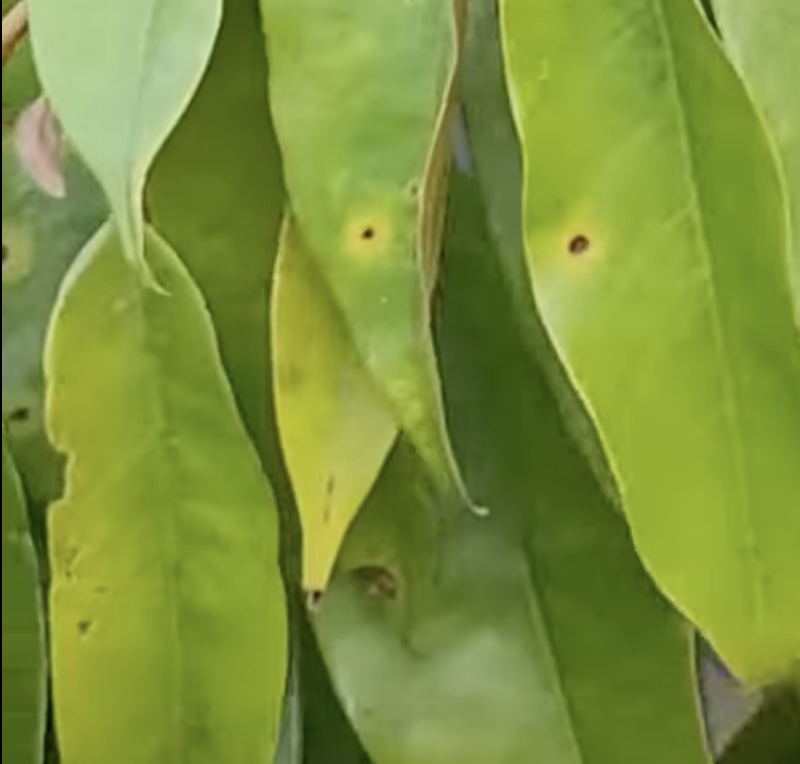
Label: canker_disease